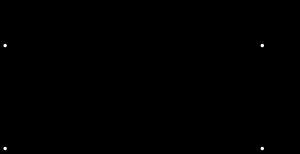
On appelle angle de transport d'une ligne le déphasage qu'elle crée entre la tension à son entrée et à sa sortie.
Les équations des télégraphistes sont un système de deux équations aux dérivées partielles qui décrivent l'évolution de la tension et du courant sur une ligne électrique en fonction de la distance et du temps.
L'impédance électrique mesure l'opposition d'un circuit électrique au passage d'un courant alternatif sinusoïdal. La définition de l'impédance est une généralisation de la loi d'Ohm au courant alternatif. On passe de à, mais avec et de formes sinusoïdales.
La modélisation en Pi des lignes électriques permet de représenter le comportement électrique attendu de celles-ci. Elle est basée sur les équations des télégraphistes. Le calcul des paramètres électriques utilisé pour la modélisation repose sur les équations de Maxwell. Le modèle avec une seule section en Pi n'est valable que pour de faibles fréquences et des lignes électriques courtes, dans le cas contraire plusieurs sections en Pi doivent être connectées en série.